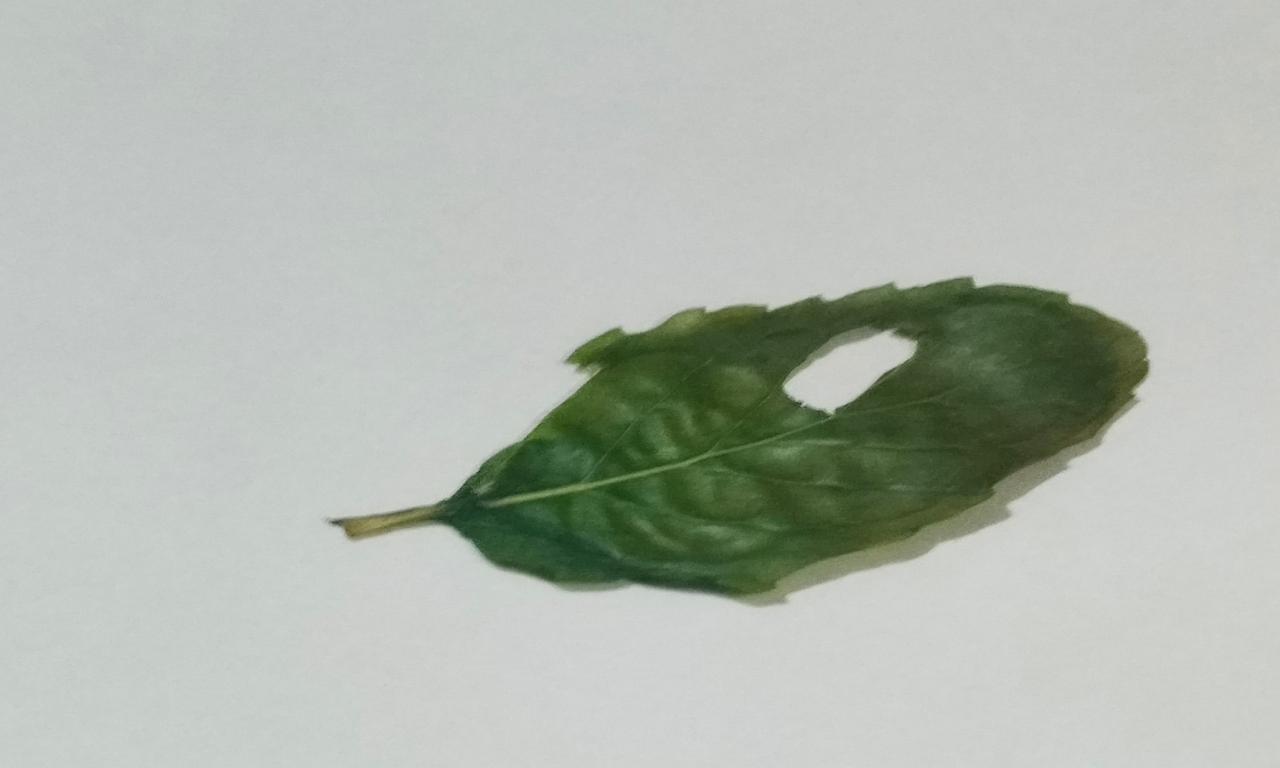
Label: Dried